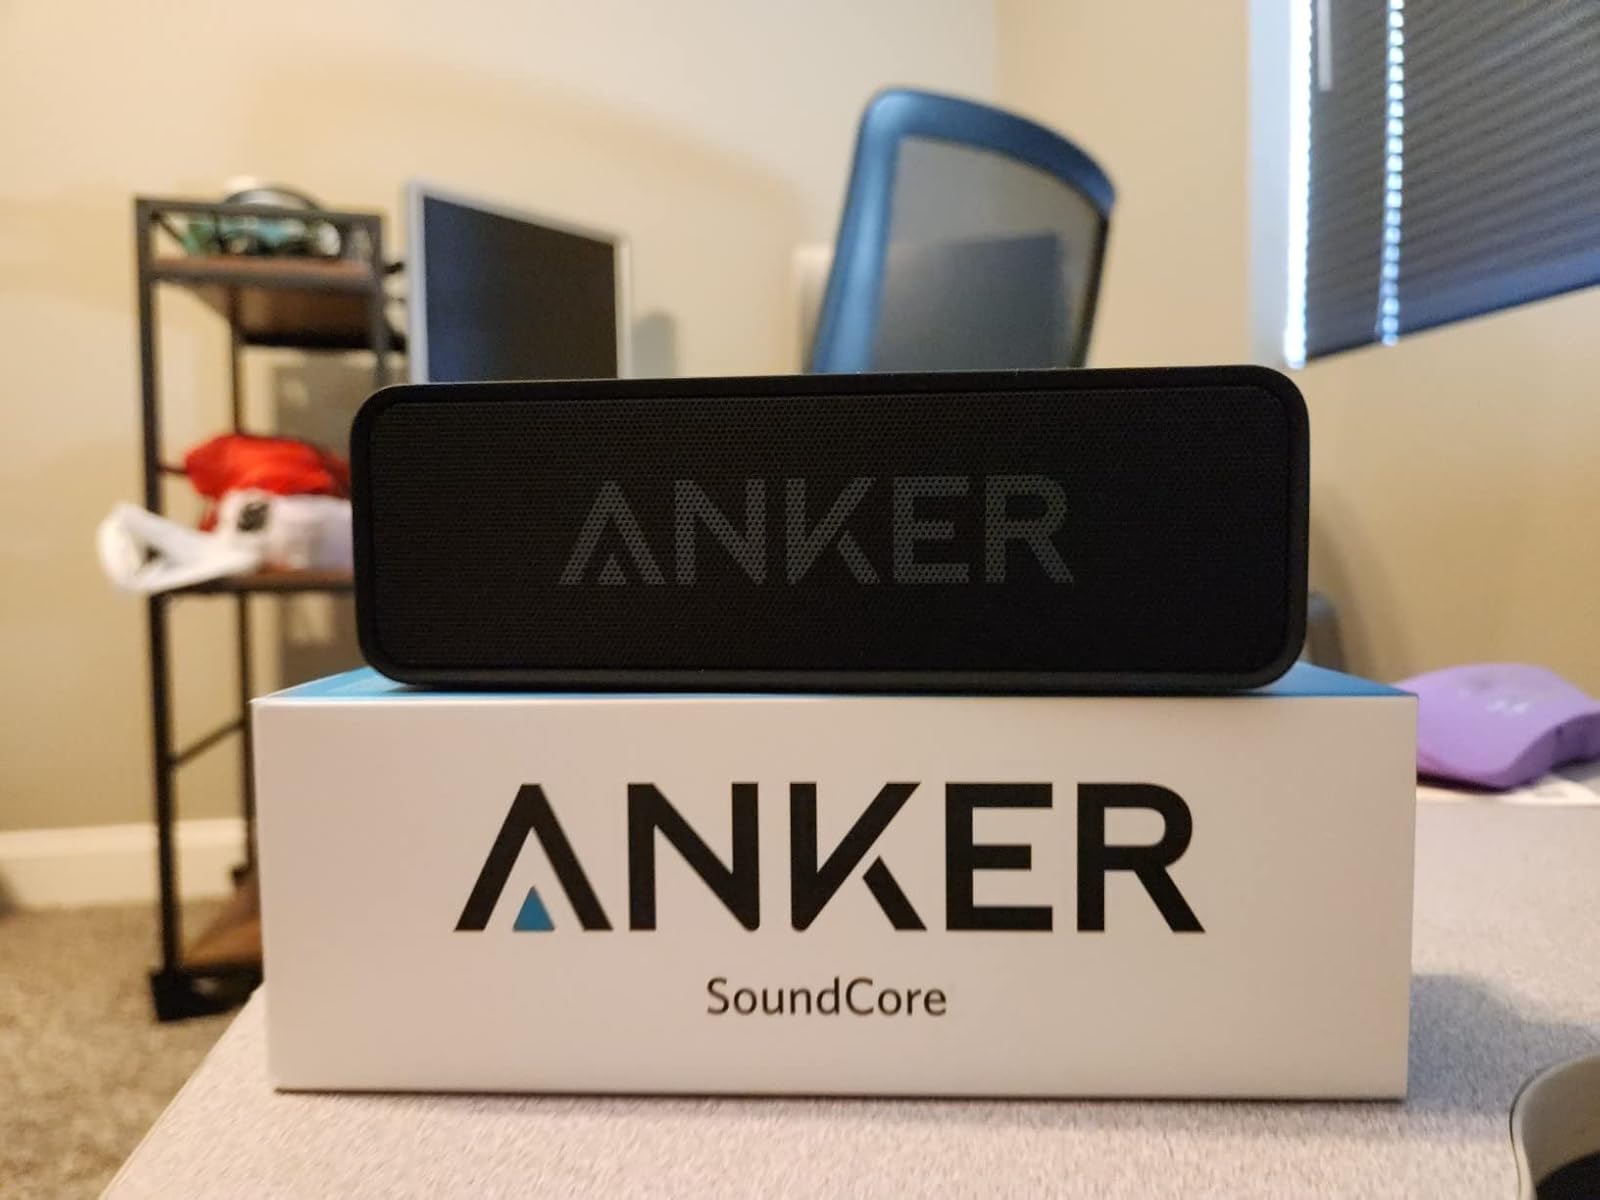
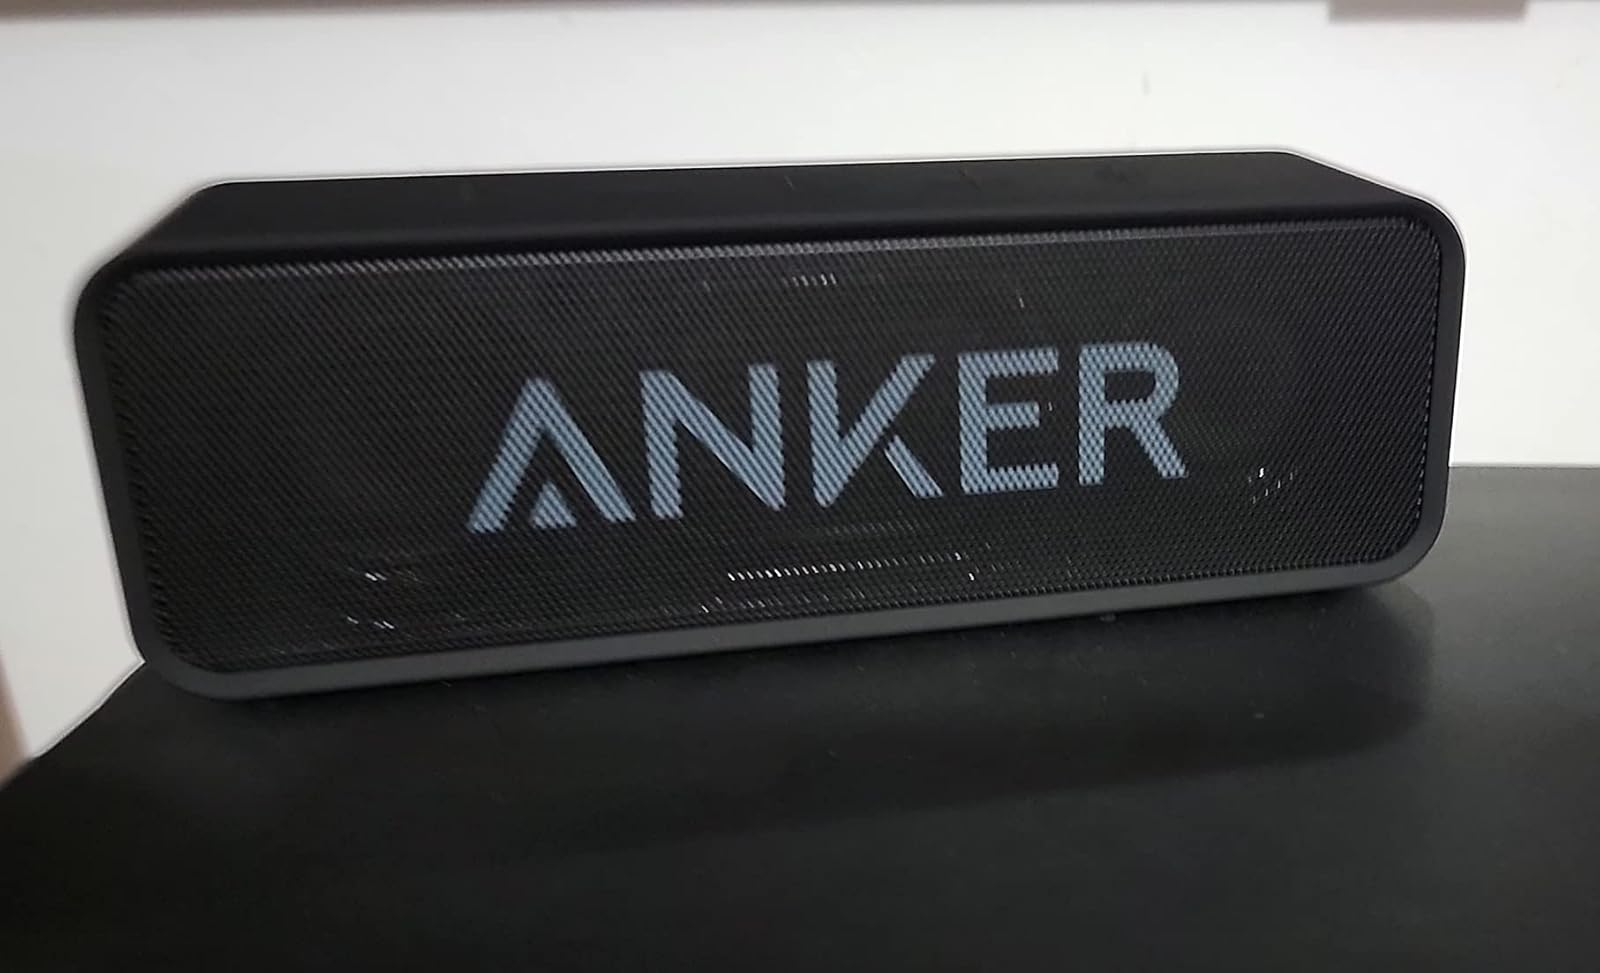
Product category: speaker
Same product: yes